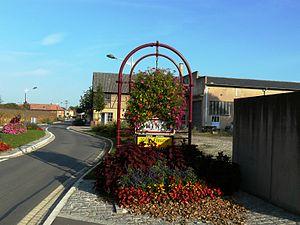
Entrée du village de Rhinau